Sidemen Charity Match

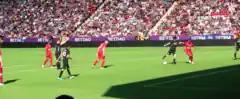
The Sidemen Charity Match was held at the Valley three times between 2017 and 2022.

The Sidemen was founded in 2013 as a YouTube group creating "Grand Theft Auto Online" content. The six founding members—KSI, Miniminter, Zerkaa, Vikkstar123, TBJZL and Behzinga—were later joined by W2S in 2014. The group frequently collaborated on real-life association football content, as well as through the "FIFA" video game franchise.